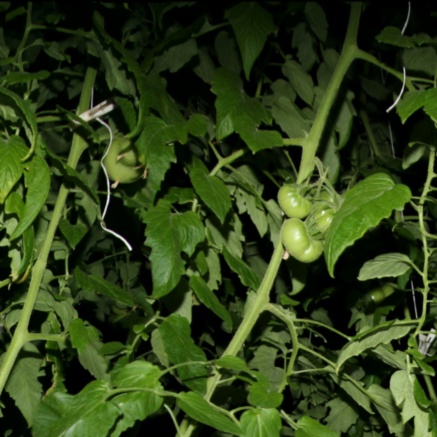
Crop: tomato